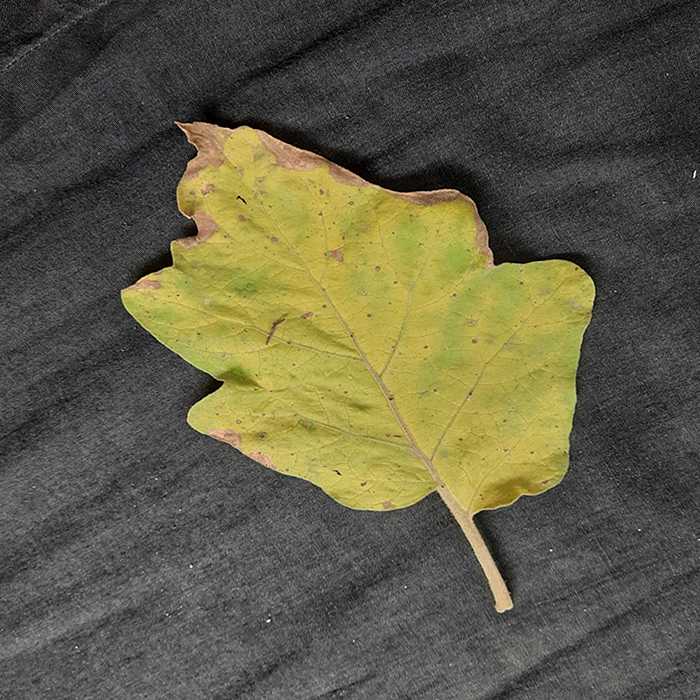
Plant: Eggplant
Label: Eggplant verticillium wilt